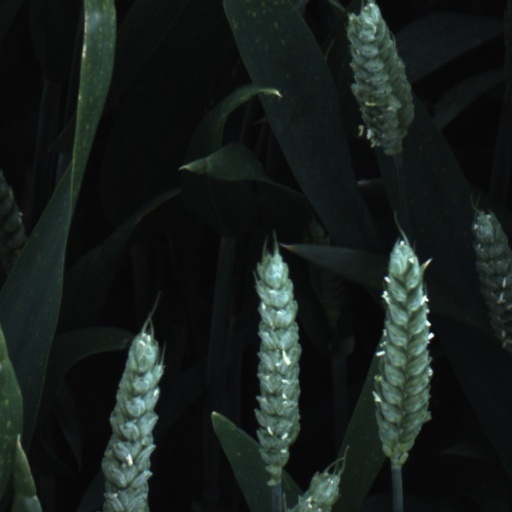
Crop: wheat